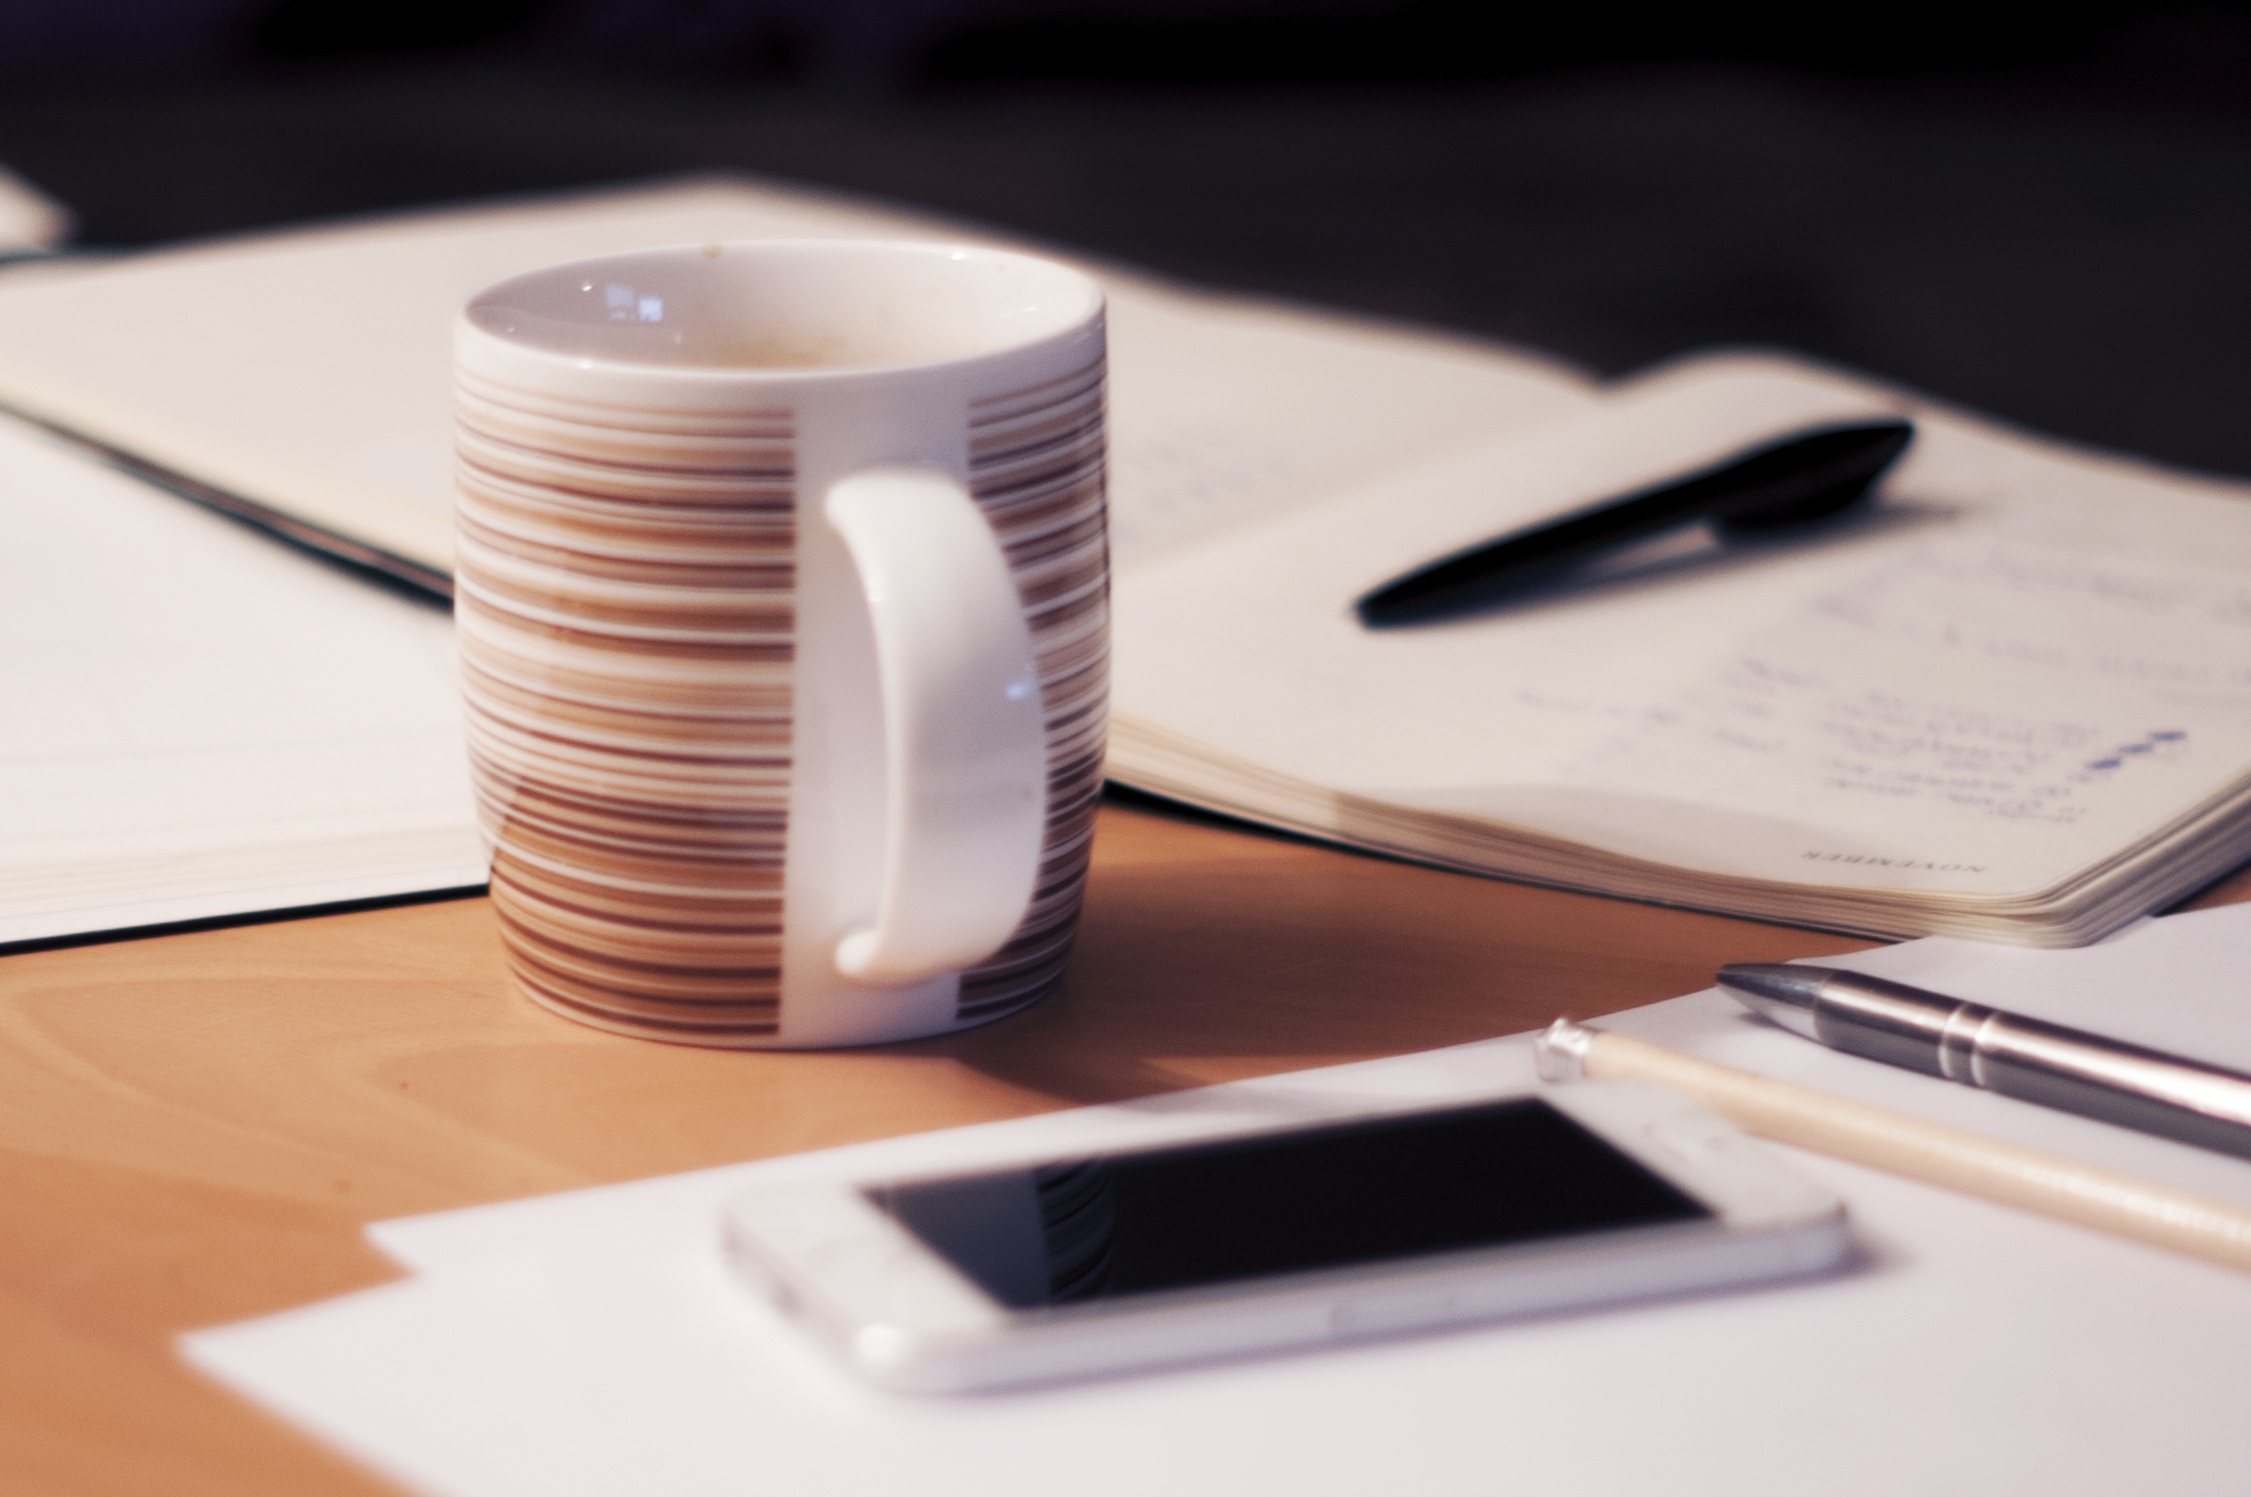
gadget, technology, electronic device, mobile phone, table, smartphone, tableware